Akbank

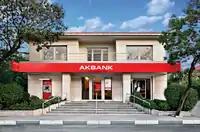
Akbank, Etiler branch

, Akbank ranked as Turkey's most valuable bank, having the most profitable banking operations among privately owned banks in Turkey. Also, Akbank is one of the largest banks in Turkey in terms of loan volume.